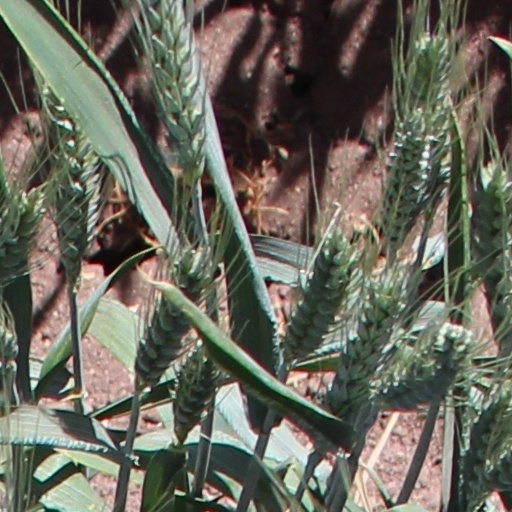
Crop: wheat